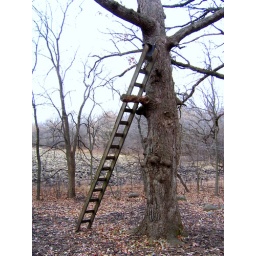
Just what it looks like. Near Scott's newer tree house in the woods.